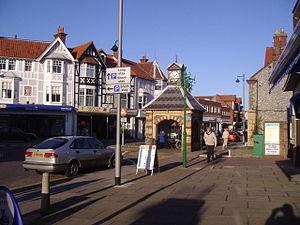
Sheringham [ ʃe.rɪŋəm] est une ville d'Angleterre, située dans le comté du Norfolk, à l'ouest de Cromer. Elle est située au bord de la Mer du Nord, et est une station balnéaire, mais n'a pas de port. Elle a une population d'environ 7 500 habitants.